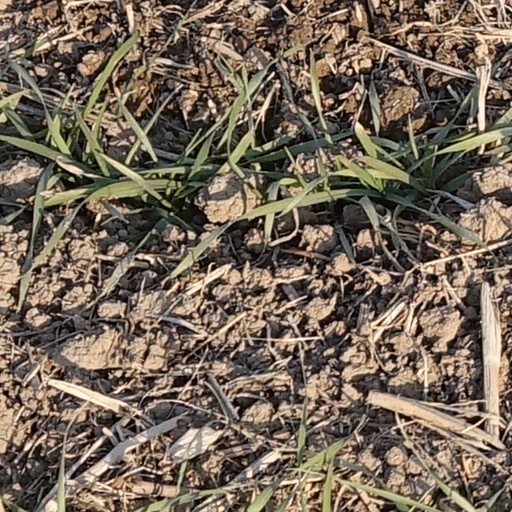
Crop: wheat